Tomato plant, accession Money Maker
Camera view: bottom (45 deg); turntable rotation: 90 degrees
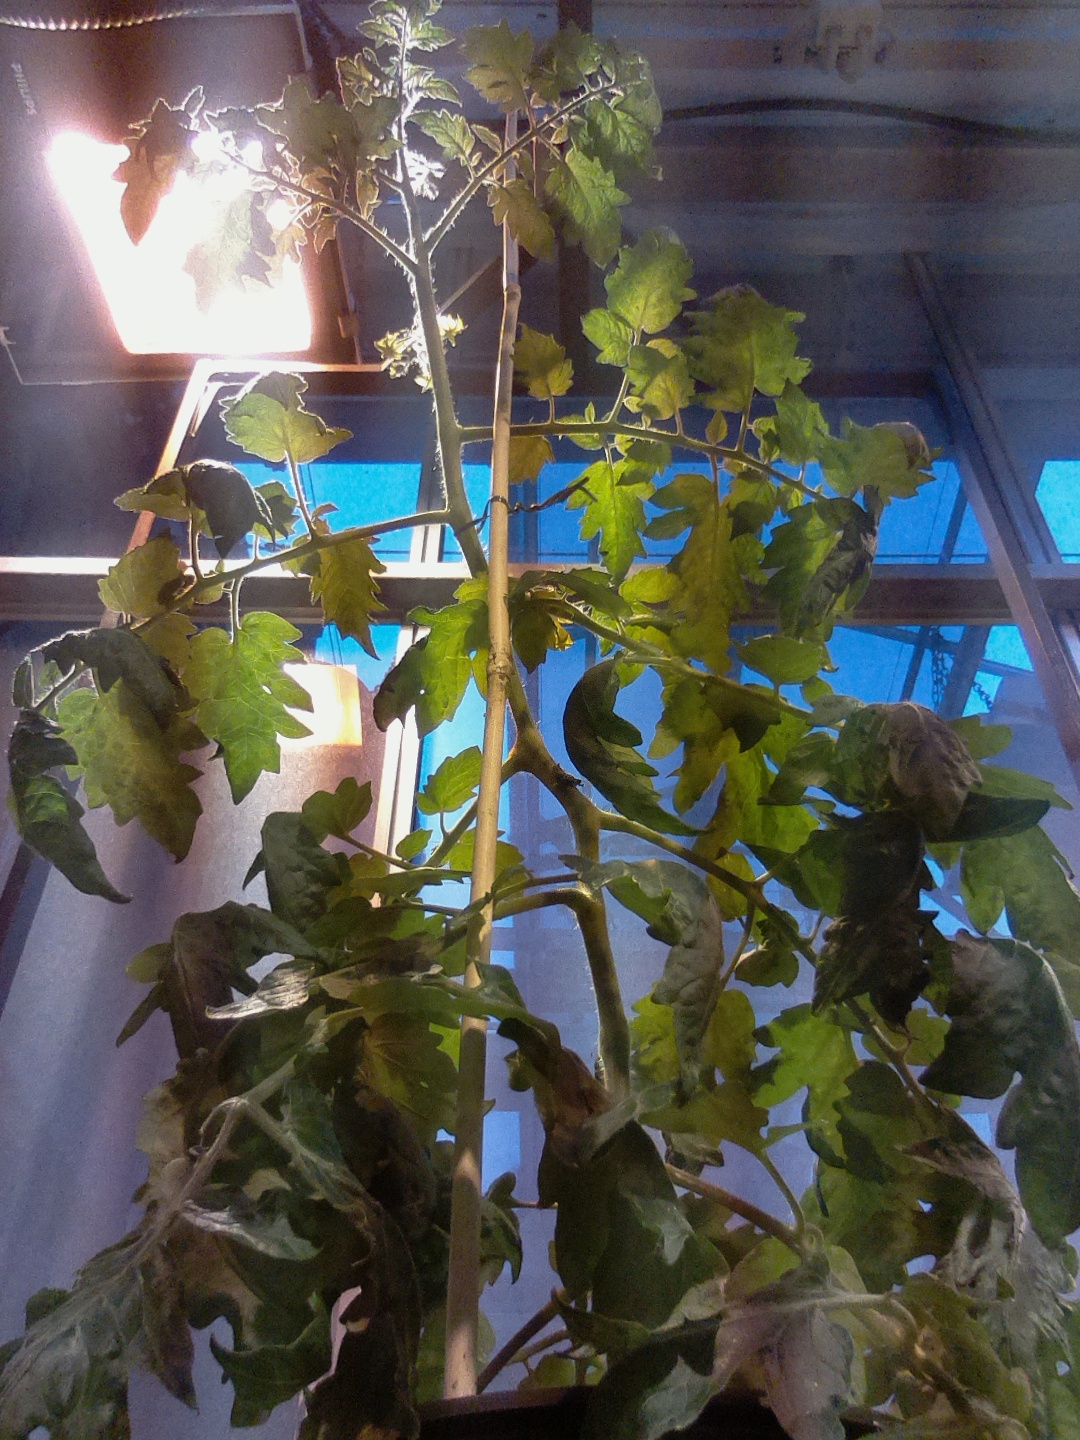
BBCH growth stage 64: 40%-50% of flowers open